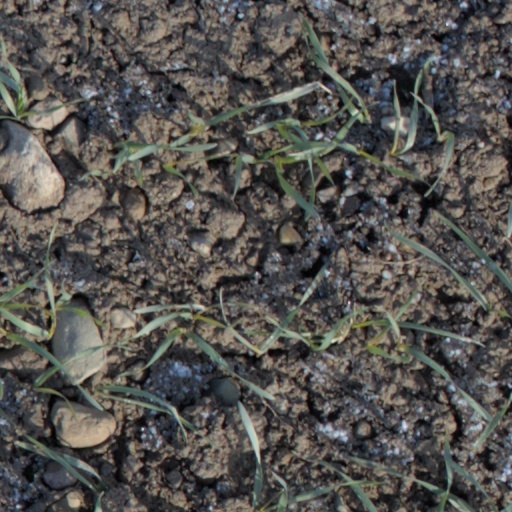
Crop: wheat